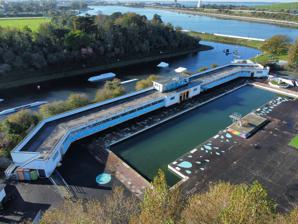
Building: Hilsea Lido
Country: United Kingdom
Year built: 1935
Hilsea Lido The Lido in 2022 50°50′11″N 1°04′31″W / 50.836269°N 1.075255°W / 50.836269; -1.075255 Location Hilsea Lido, London Road, Portsmouth, Hampshire, PO2 9RP Opened 1935 Closed 2008-2014, 2024-25 Operated by To be confirmed Owned by Portsmouth City Council Type open-air, freshwater Length 67 metres (220 ft) Width 18 metres (59 ft) Depth 4.6 metres (15 ft) Website Official website Hilsea Lido is a freshwater lido at Hilsea , Portsmouth, England, which opened in 1935. Portsmouth City Council is currently renovating Hilsea Lido as part of the Hilsea Lines project in the north of the city. The aim of this project is to improve the area and encourage residents and visitors to use it. The project has been enabled by funding from the UK government. Description The Hilsea Lido is a leisure facility featuring the Main Pool (measuring 67m x 18m – 4.6m deep). At 4.6 metres (15 feet) deep, the lido has the distinction of being the deepest outdoor pool in the UK apart from Broomhill Pool which is the same depth. A large Splash Pool (45m x 18m x 6ins deep) designed for younger swimmers used to be adjacent to the Main Pool. This has now been replaced by the Hilsea Jubilee Splash Pool. The site of the lido is connected to Alexandra Park via the Stamshaw Esplanade . Hilsea Lido seen from the air in 1947 History Plans for development of the lido were agreed in 1932 and the lido opened on 24 July 1935. The architect for the lido was Joseph Parkin. The pool originally used seawater, converting later to freshwater, and the lido design included two large fountains which have been retained but are no longer used. The Main Pool and changing facilities were designed for the use of 768 adults and 180 children with accommodation for around 1000 spectators. In 1936 the Lido was visited by the British diving team from 1936 Summer Olympics who gave a demonstration on 31 August During World War 2 the main pool was closed to the general public and was given over to the use of the various military units in the area. Between 1946 and 1951 a miniature railway ran along the lido site. In 1974 the Lido was used as a set for the Bernie's Holiday Camp scene in the film Tommy . Later in the 70s the lido's diving platforms were removed. In 1995 the Lido lent its name to the Vulcan Software management simulation game Hillsea Lido . In 2006 plans for refurbishing the lido were abandoned by the council, however extended campaigning by residents continued and in 2009 a management trust had been established, now a registered charity. In 2010 Hilsea Lido Pool for the People acquired the lido and adjoining Blue Lagoon building on a 99-year lease Portsmouth City Council. The lido was open for viewing on 19 September 2009 for the Heritage Open Days. In June 2012 Sport England gave Hilsea lido Pool for the people a £50,000 grant towards the cost of restoring the pool. The money was used to refurbish the pool's pumps and fit new lockers and showers. In the winter of 2010/11 the splash pool was damaged by freezing conditions. In April 2011 Portsmouth City Council decided to replace the pool with a new design featuring two pools. The new design was named the Hilsea Jubilee Splash Pool and was completed in 2012 at a cost of £332,000. In 2014, Portsmouth North MP Penny Mordaunt appeared on the reality TV show Splash! in order to raise funds for the lido. She donated her entire appearance fee to the work being done. The lido reopened in July 2014. In 2015 a new 2 metre diving platform was added to the lido. Historic England issued a Certificate of Immunity from Listing in May 2024, guaranteeing that the building would not be statutorily listed within the next five years. References The Lido's former splash pool